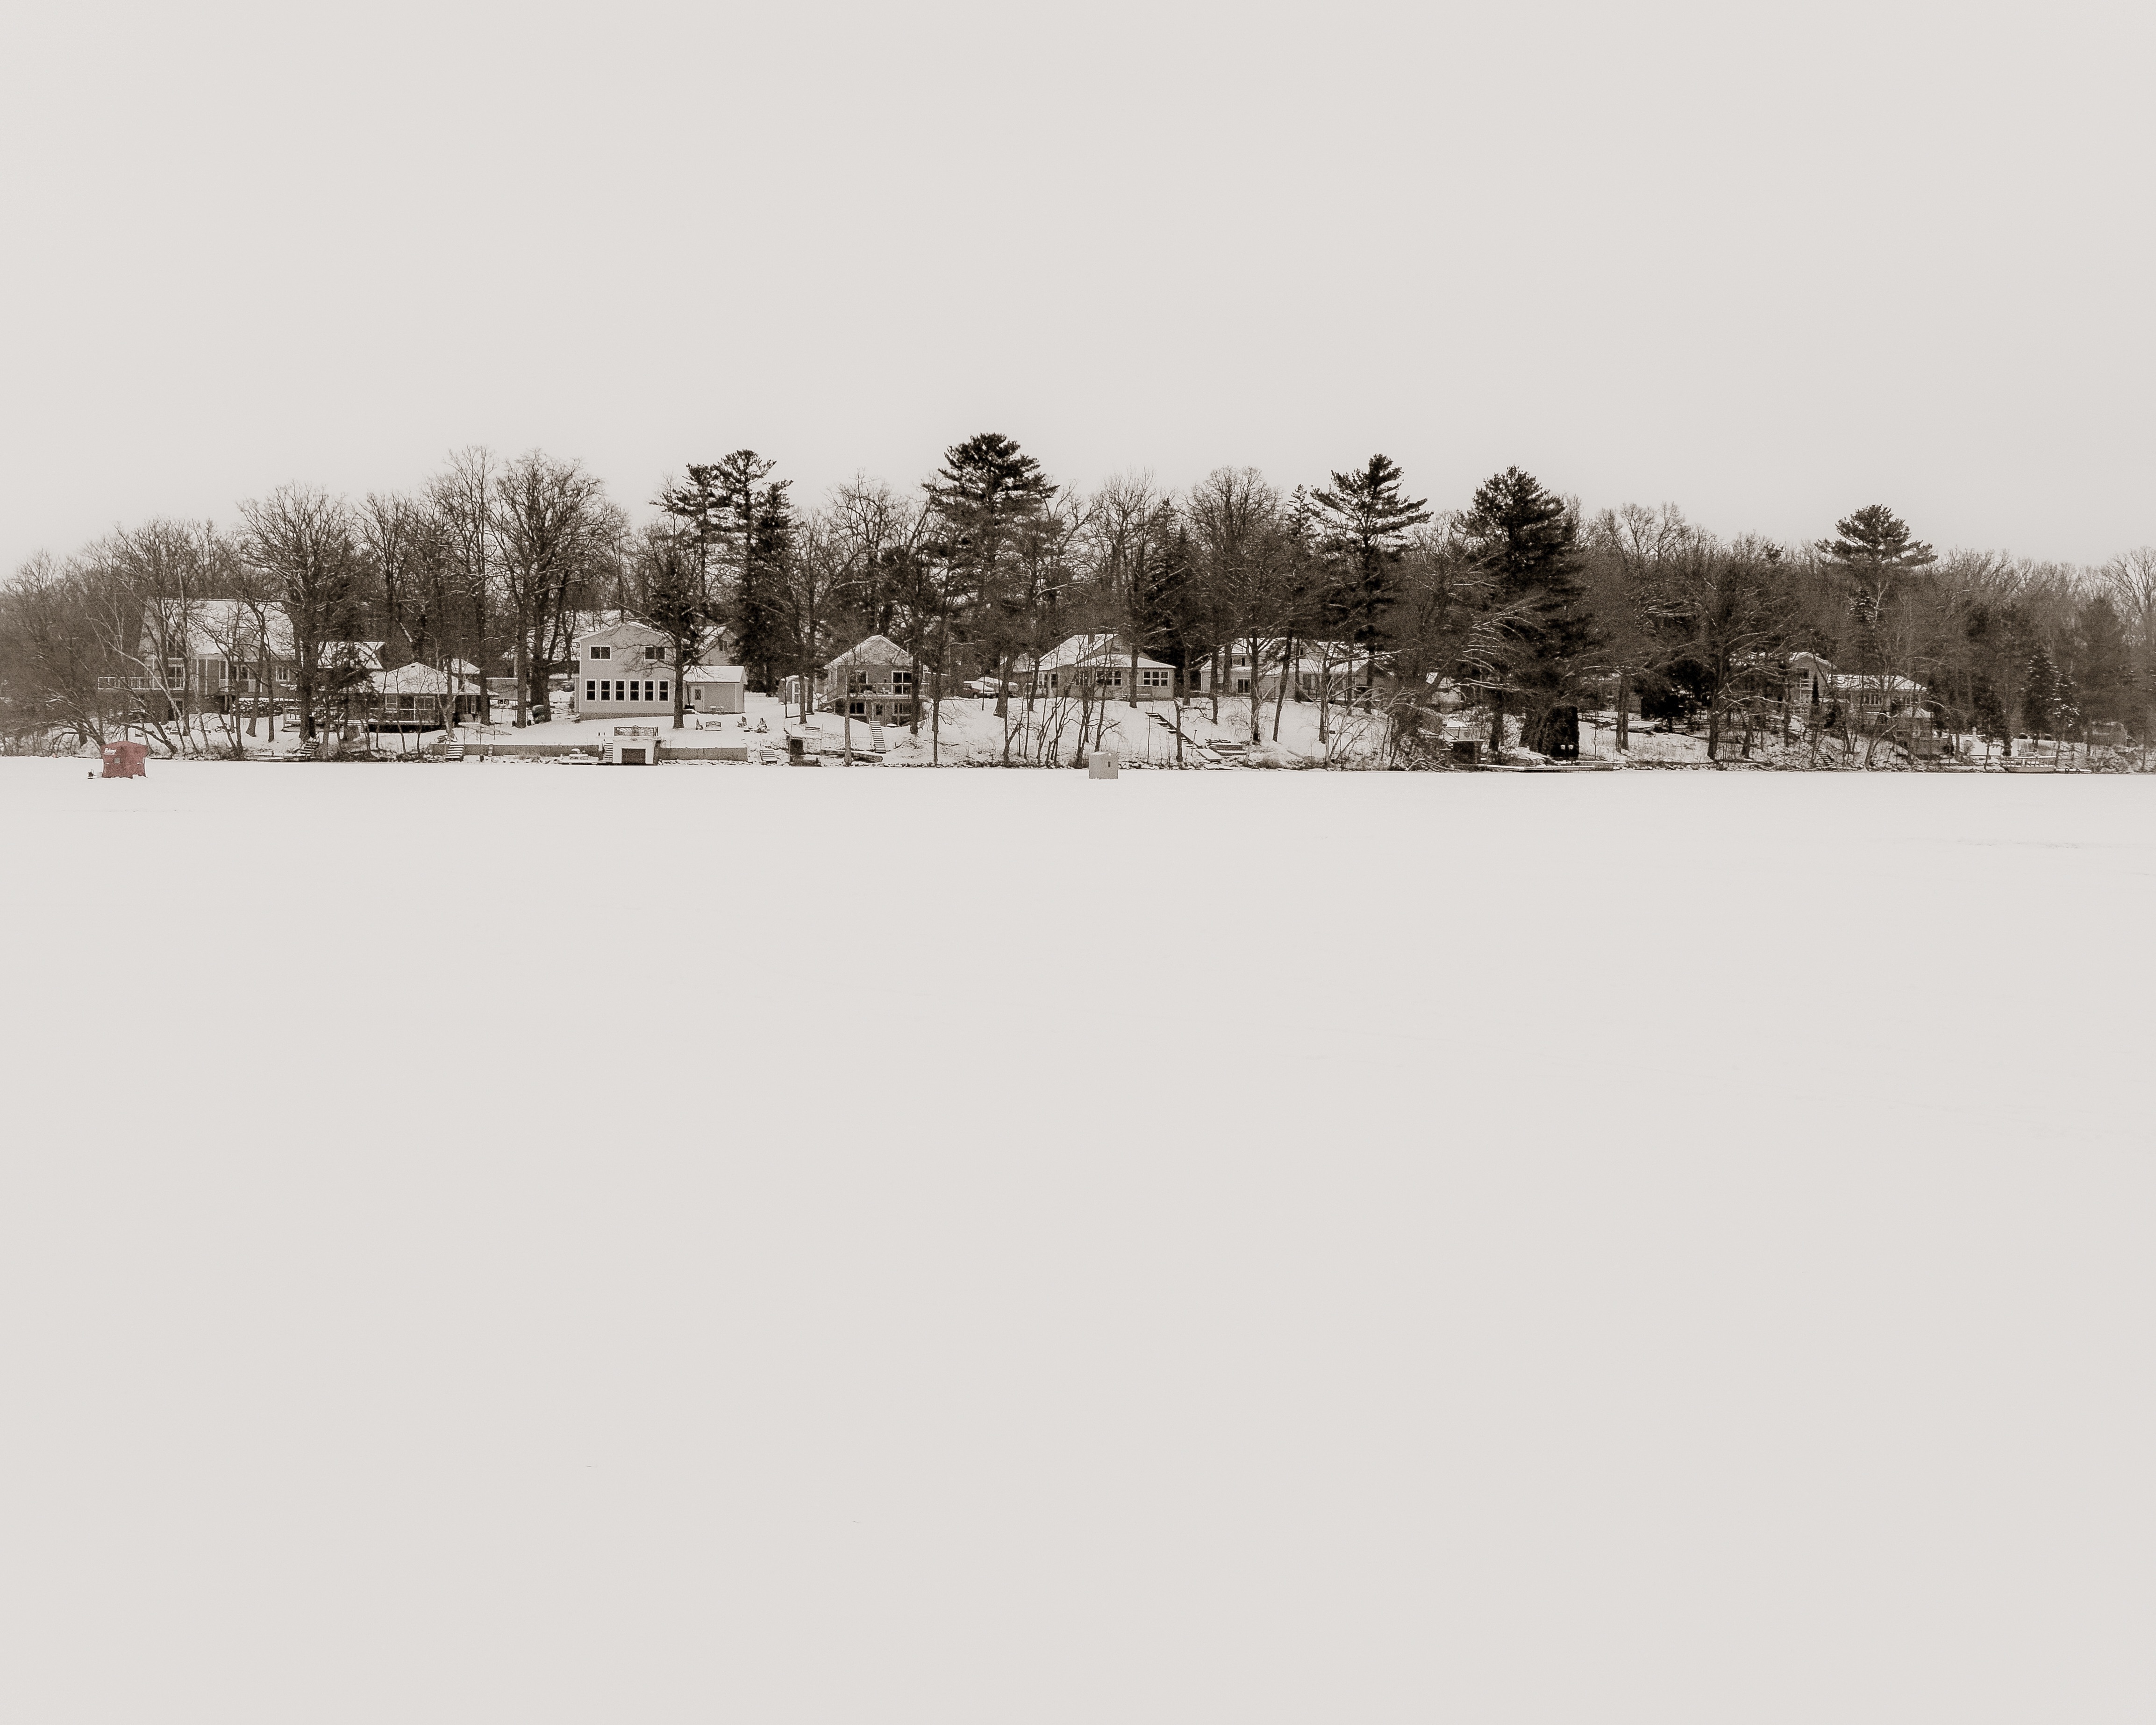
tree, snow, winter, black and white, weather, monochrome, season, blizzard, freezing, monochrome photography, atmospheric phenomenon, winter storm